1948 Winter Olympics

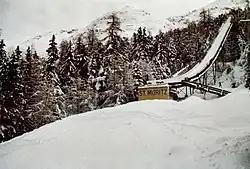
The Olympiaschanze ski jump hill in St. Moritz

The Stad Olympique (Olympic Stadium) hosted the opening and closing ceremonies. The stadium was also used for speed skating, the figure skating competition, and the medal games for ice hockey. Most of the ice hockey games were held at the "Suvretta" and "Kulm" stadiums in St. Moritz. Bobsled was held at the St. Moritz-Celerina Olympic Bobrun. Skeleton was contested on the Cresta Run track. Olympia Bob Run was built in 1897 and modernized for the 1948 Games, while the Cresta Run was first constructed in 1885. The ski jump competitions were held at Olympiaschanze ski jump hill in St. Moritz. It was built in 1927 for the 1928 Games and remained in use until 2006. The alpine events were held on ski-runs in and around Piz Nair.